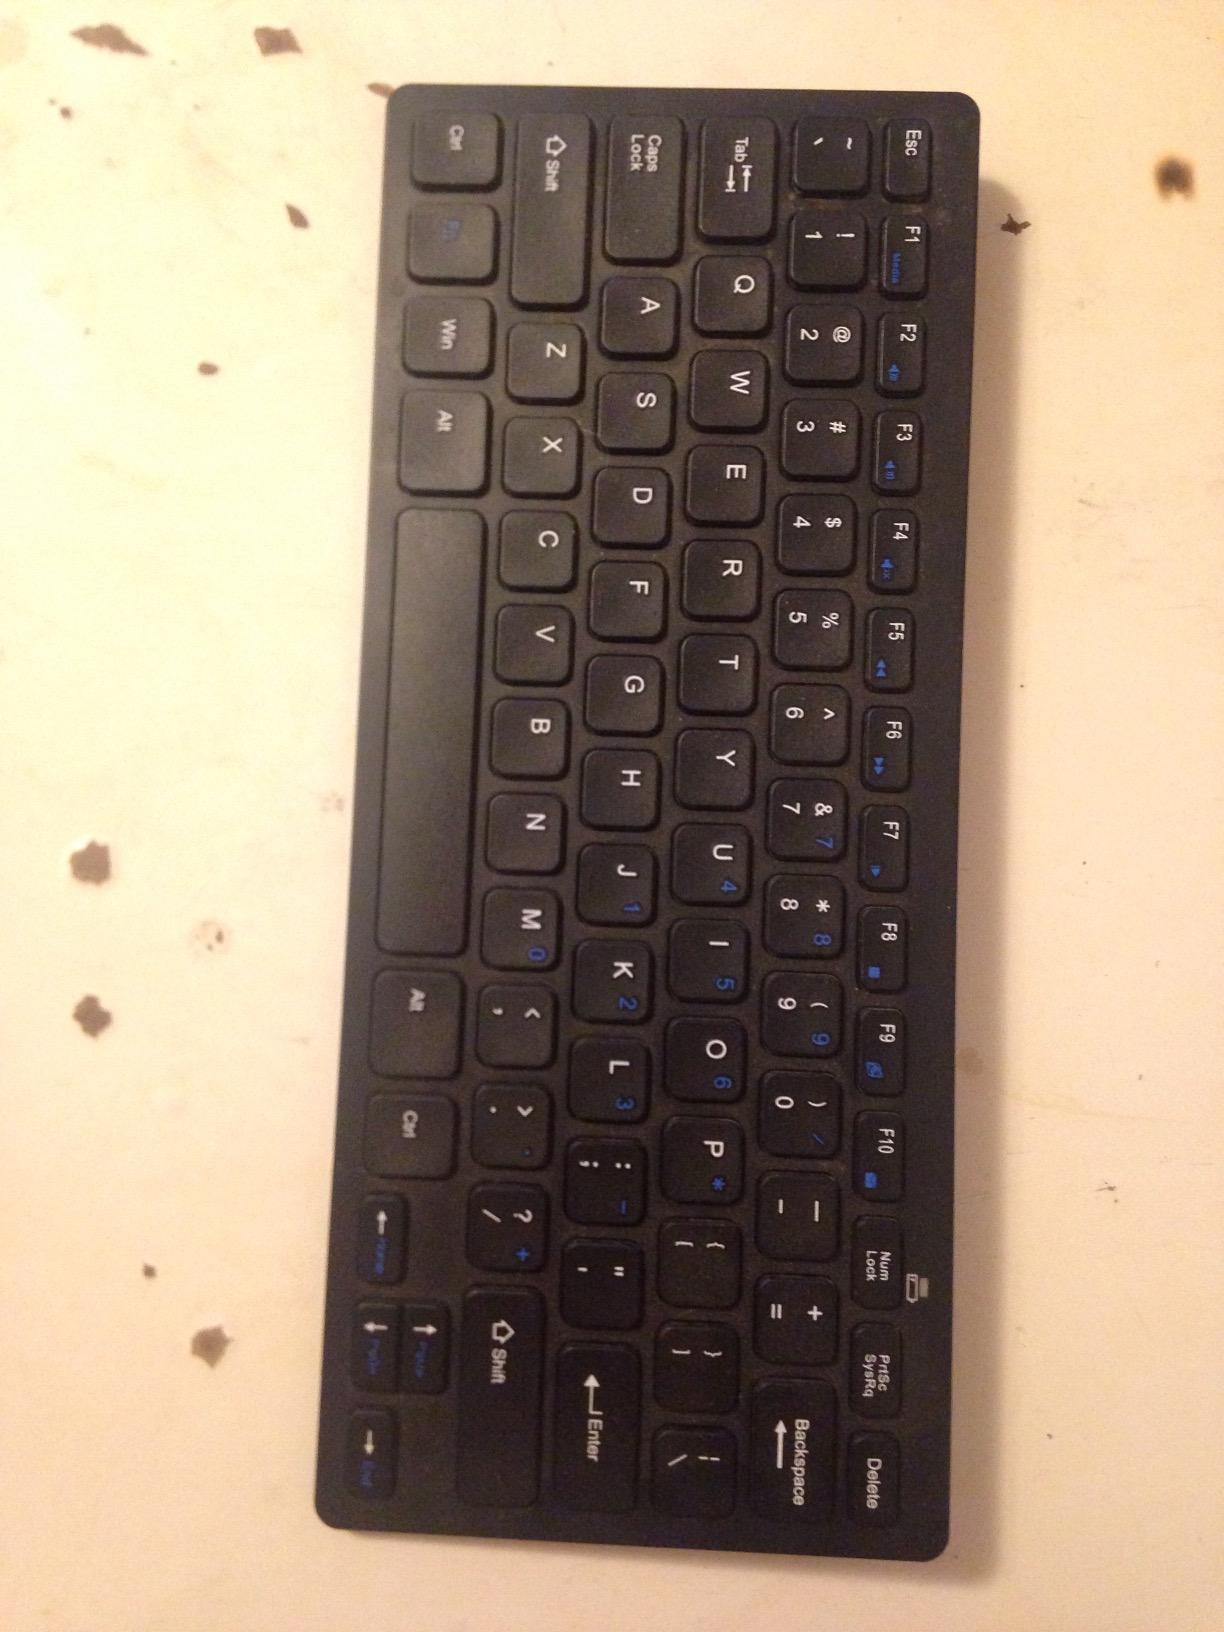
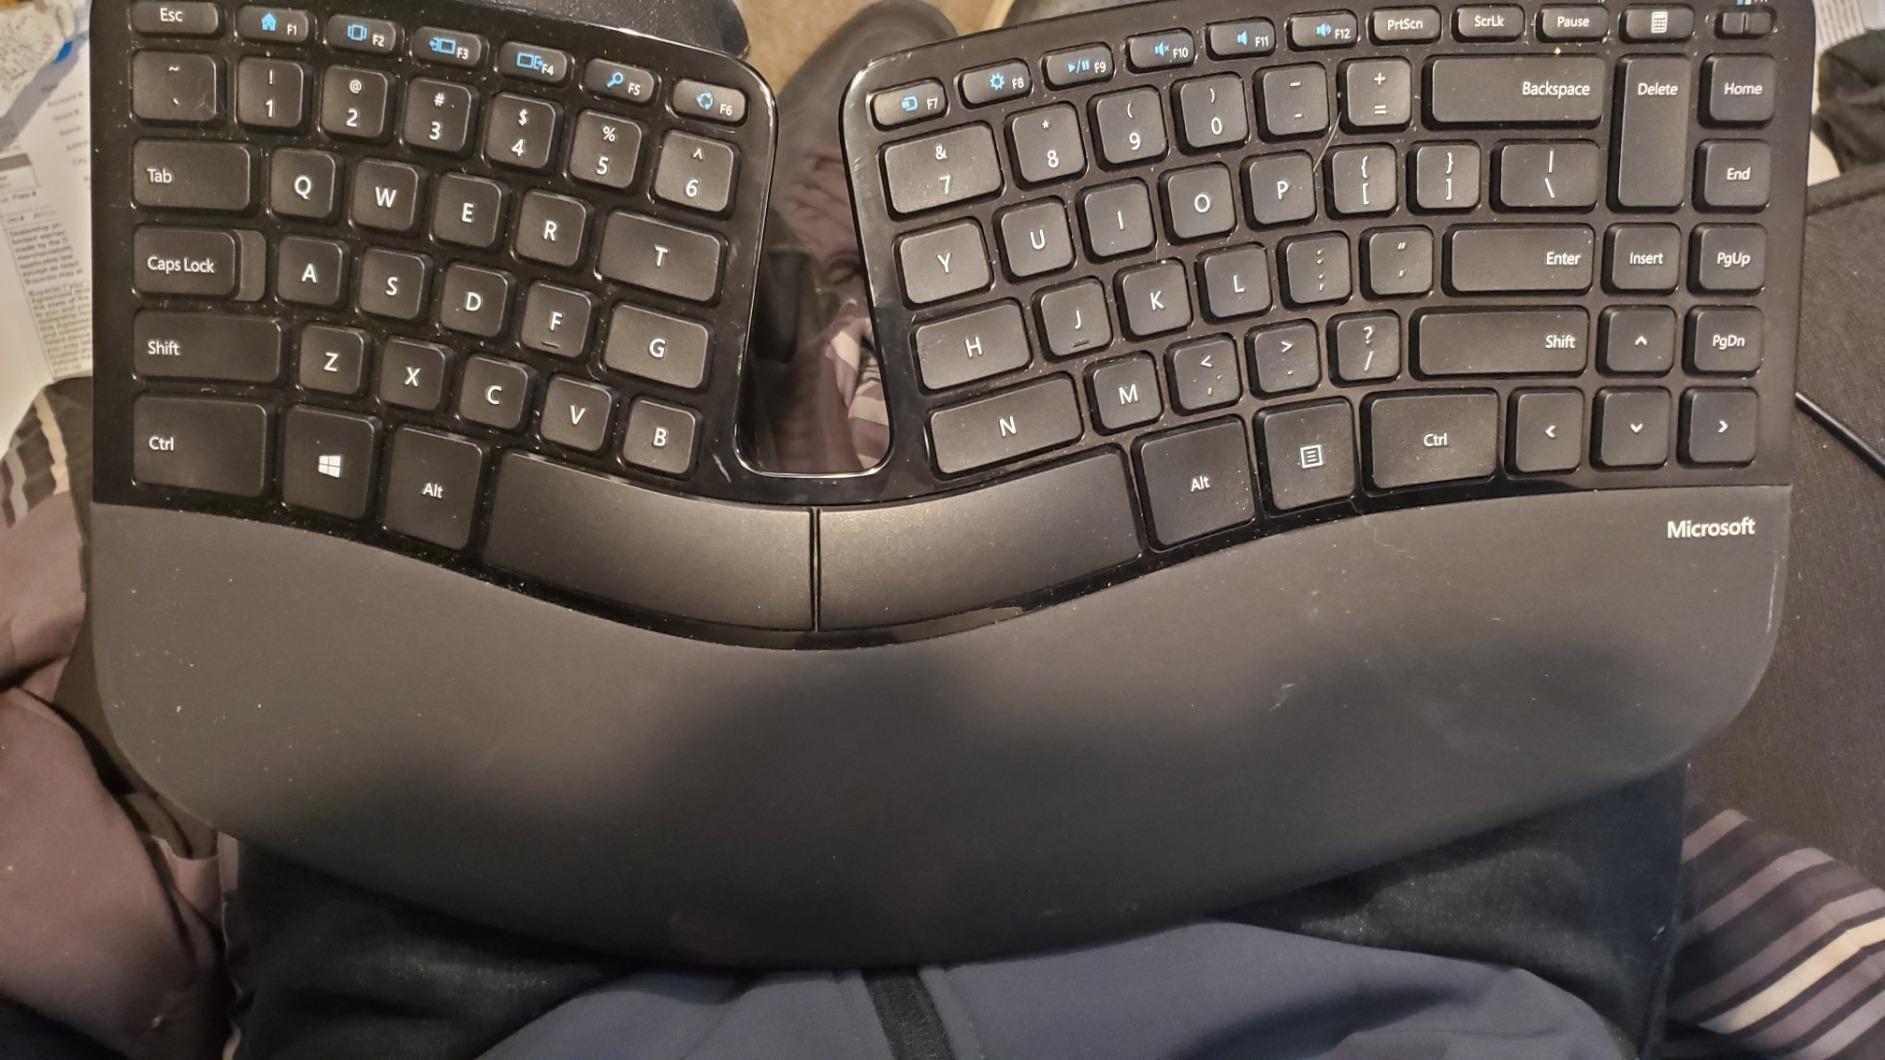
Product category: keyboard
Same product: no